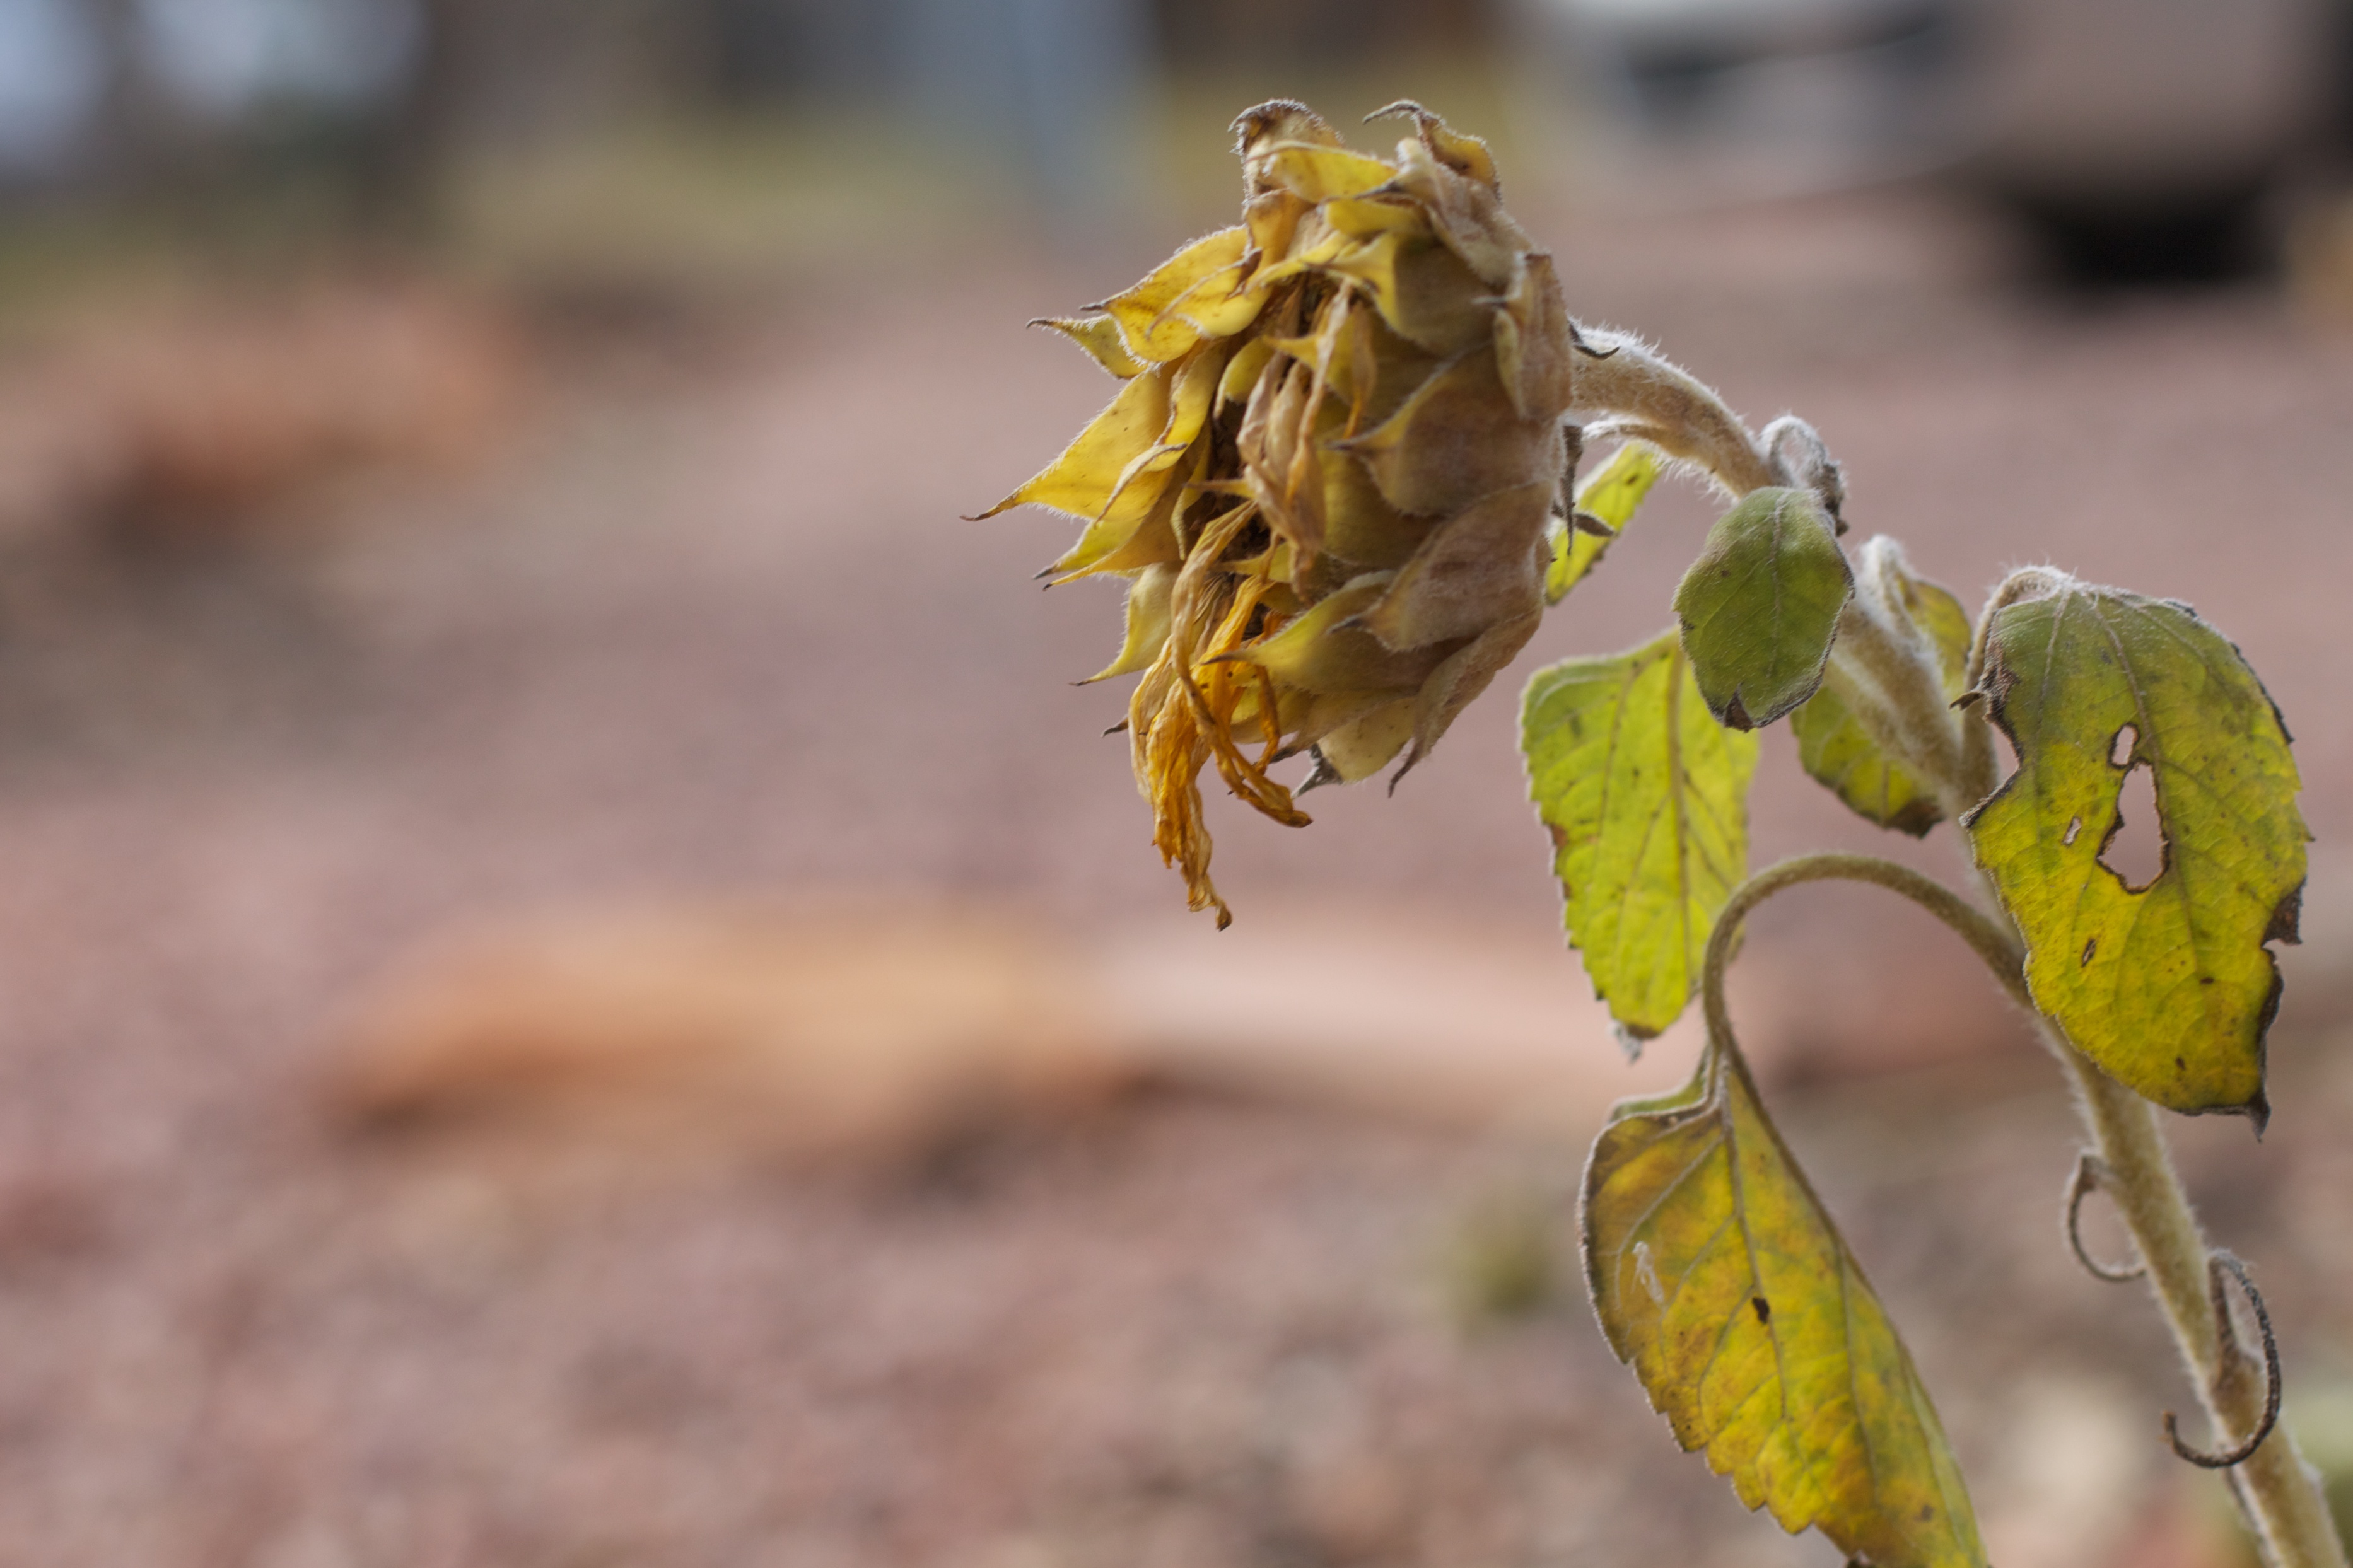
nature, branch, blossom, plant, photography, leaf, flower, pollen, spring, produce, insect, autumn, botany, yellow, flora, fauna, wildflower, close up, macro photography, flowering plant, plant stem, land plant